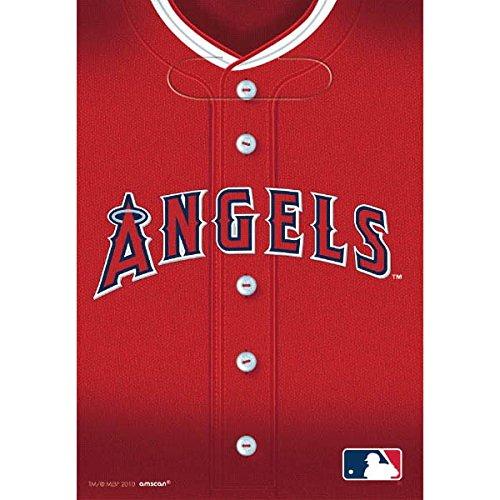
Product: "Los Angeles Angels Major League Baseball Collection" Loot Bags, Party Favor
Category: Toys & Games | Party Supplies | Party Favors
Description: Matches our other items in the "Los Angeles Angels" Collection.
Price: $12.82
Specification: ProductDimensions:7.3x6.6x0.3inches|ItemWeight:0.8ounces|ShippingWeight:0.8ounces(Viewshippingratesandpolicies)|DomesticShipping:ItemcanbeshippedwithinU.S.|InternationalShipping:ThisitemcanbeshippedtoselectcountriesoutsideoftheU.S.LearnMore|ASIN:B004XHXJJ0|Itemmodelnumber:379365|Manufacturerrecommendedage:4-12years